Dance Hall (1941 film)

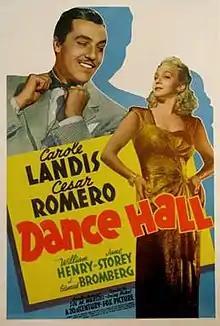
Theatrical release poster

Dance Hall is a 1941 American comedy film directed by Irving Pichel and written by Stanley Rauh and Ethel Hill. The film stars Carole Landis, Cesar Romero, William "Bill" Henry, June Storey, J. Edward Bromberg and Charles Halton. It is based on the novel "The Giant Swing" by W. R. Burnett. The film was released on July 18, 1941, by 20th Century Fox.